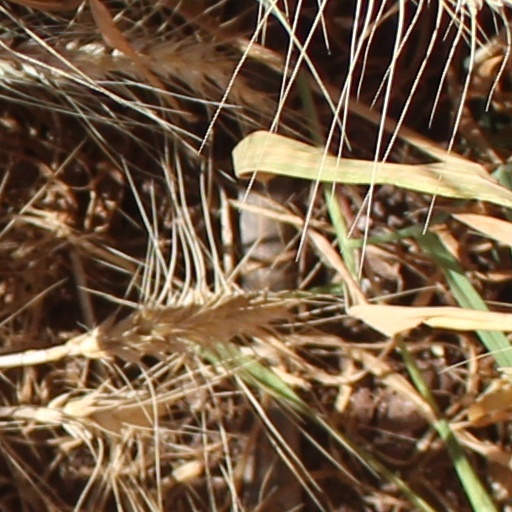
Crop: wheat